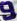
Number: 9